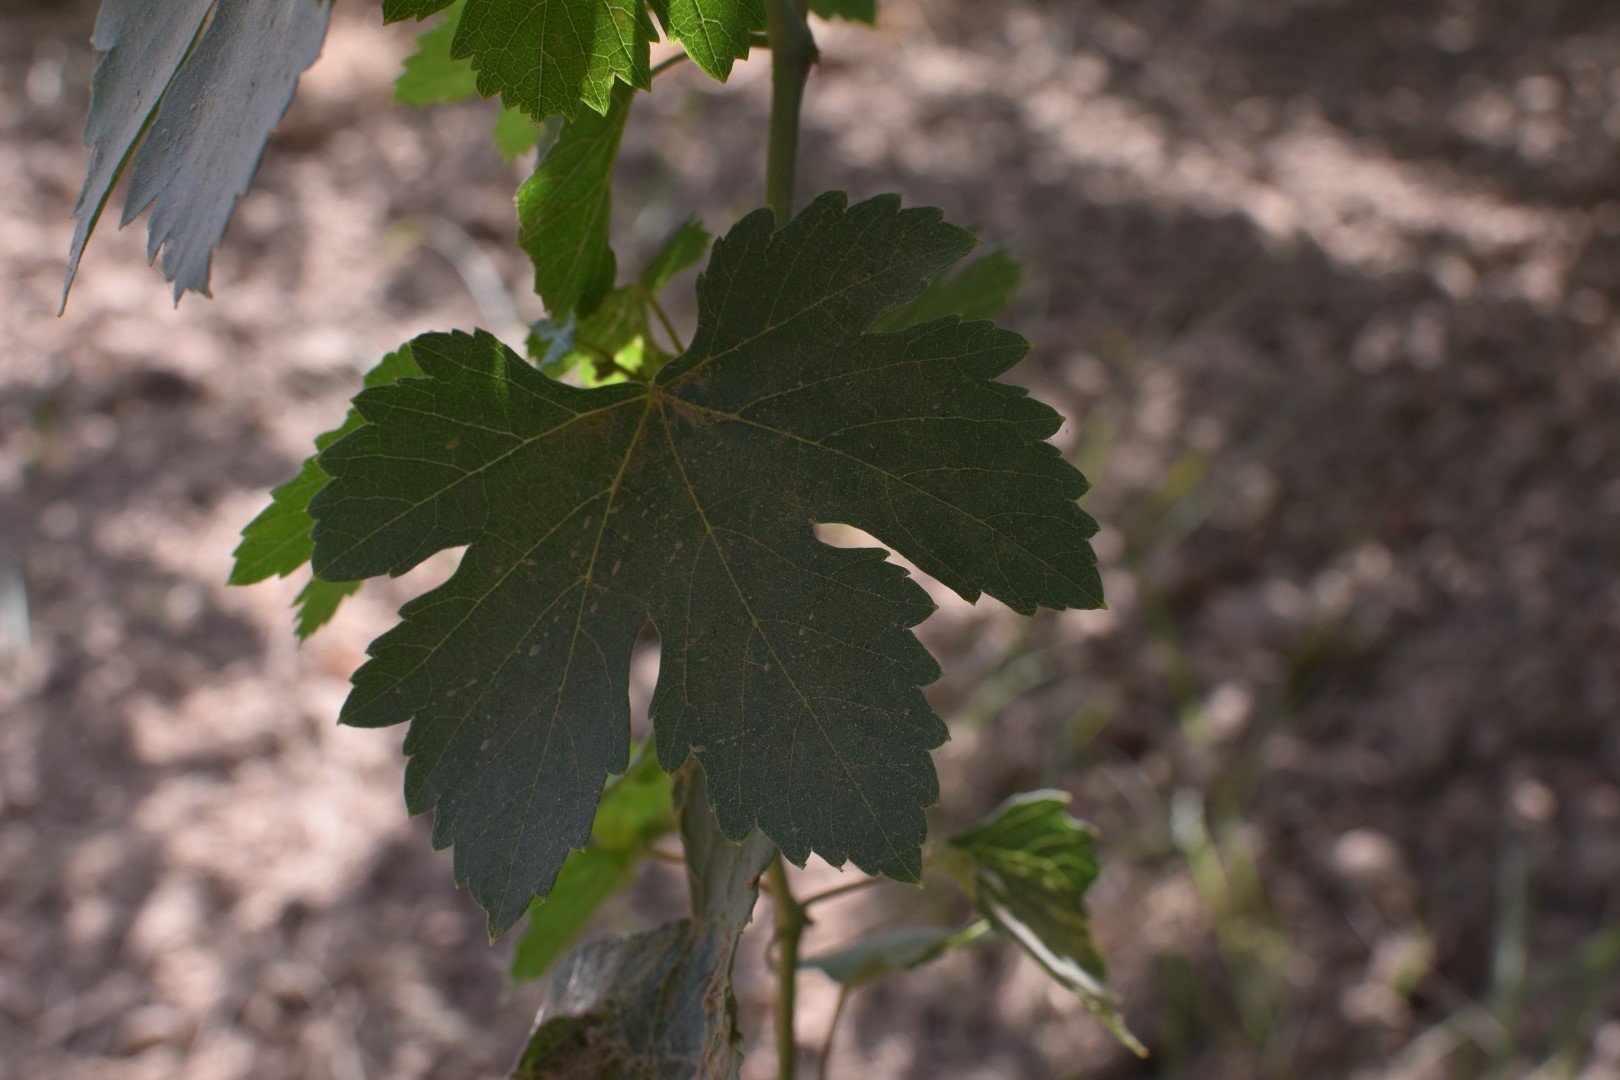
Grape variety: Halawani